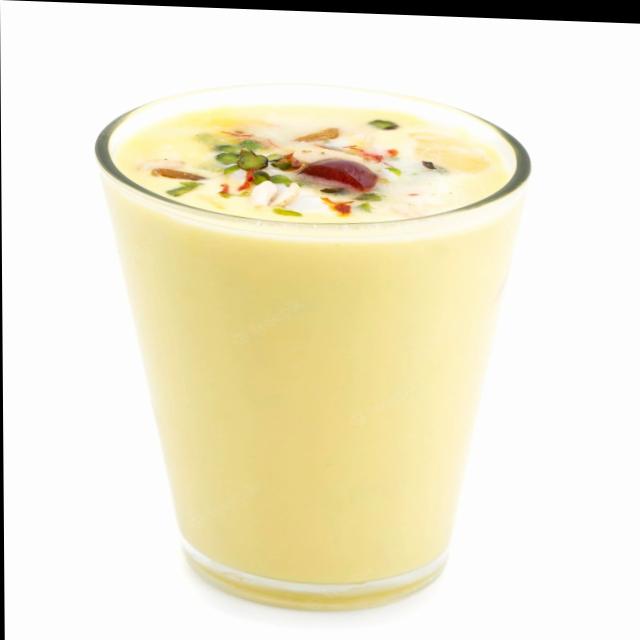
Dish: lassi